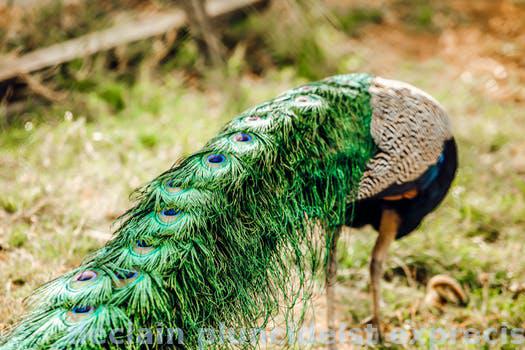
Label: Watermark